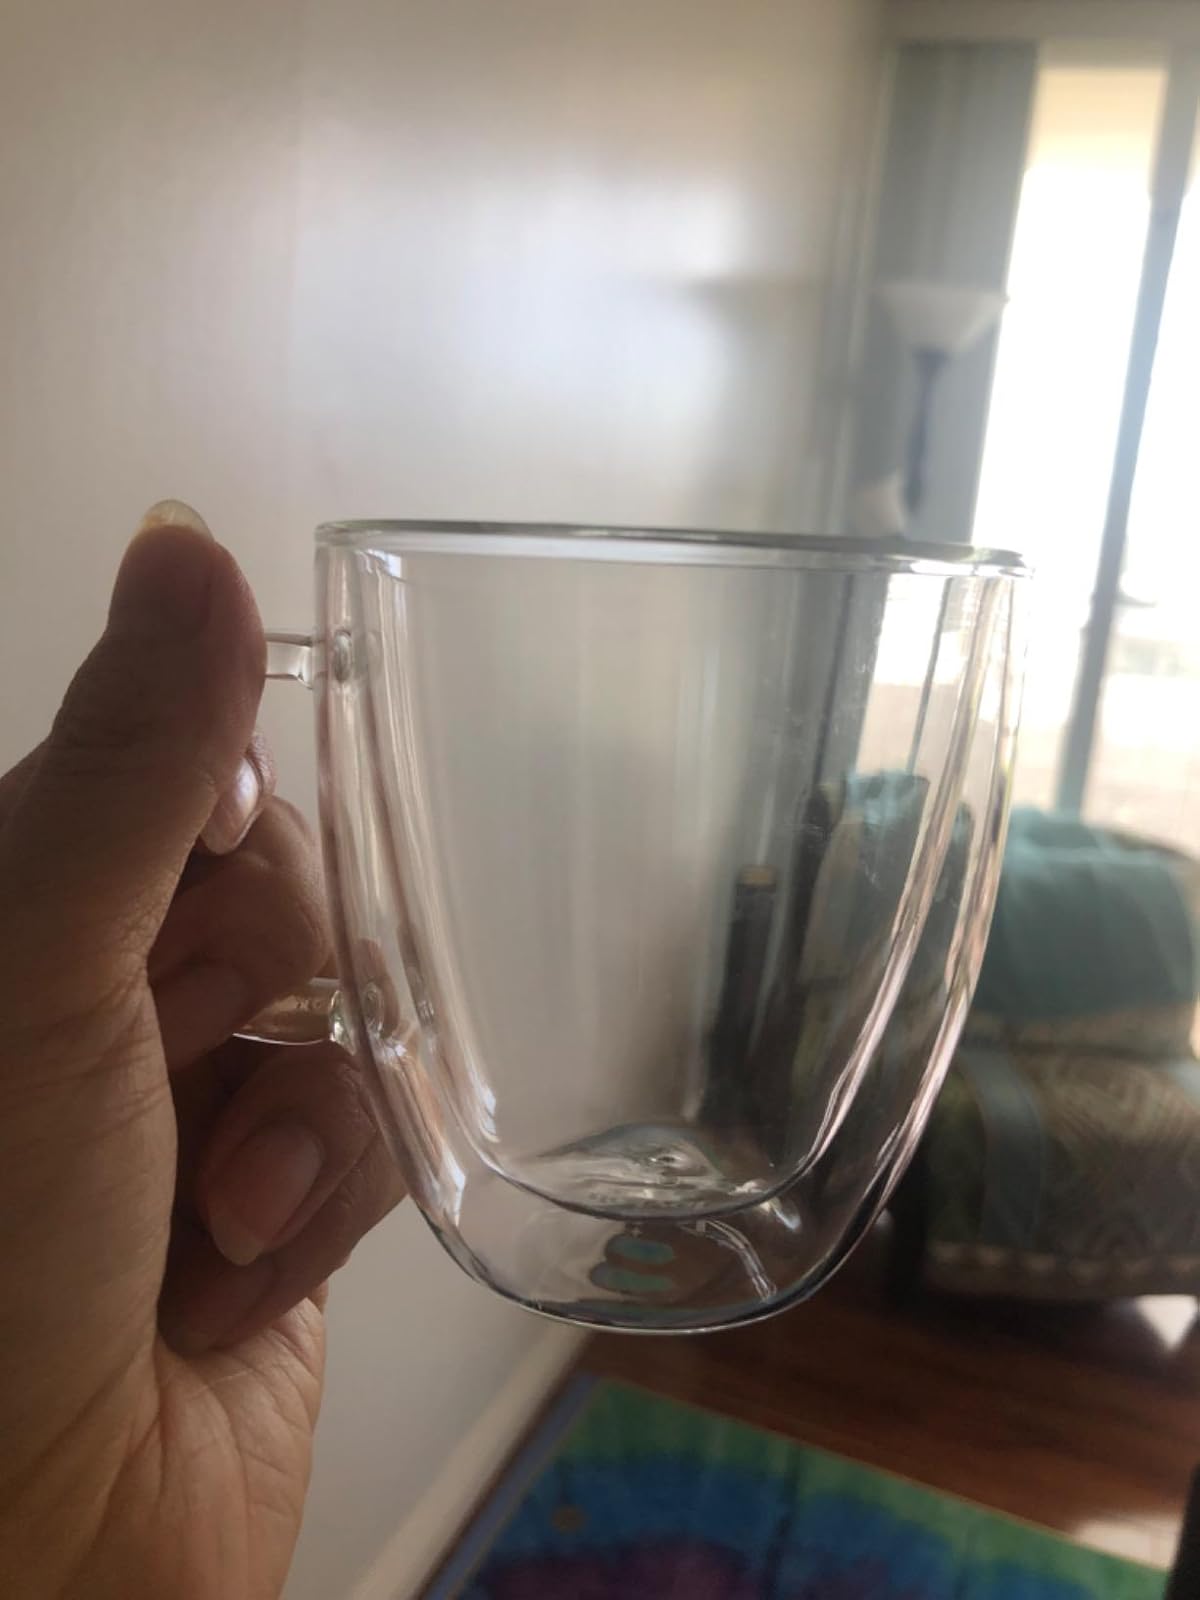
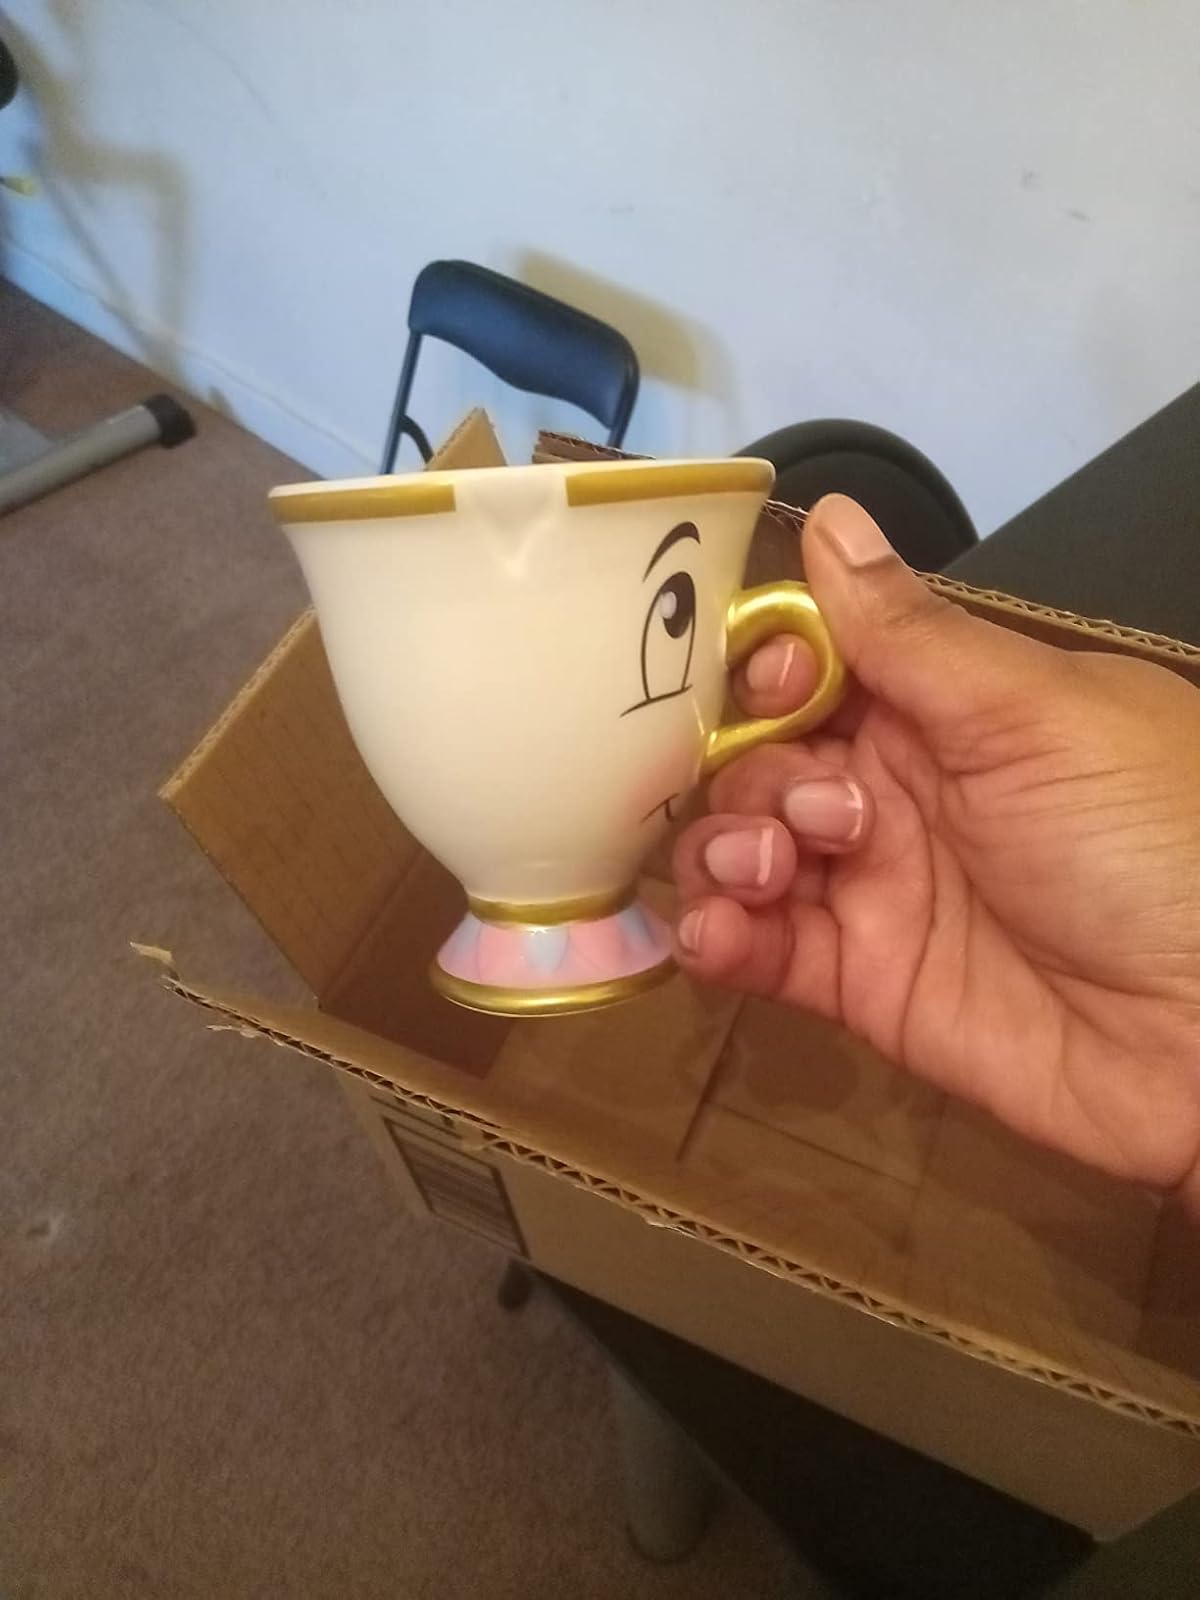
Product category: items_mug
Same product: no